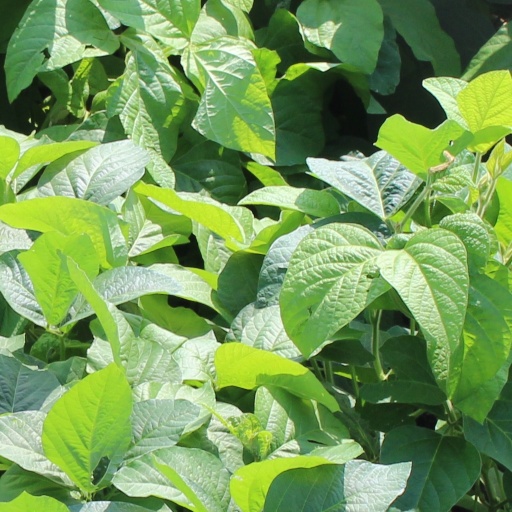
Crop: soybean